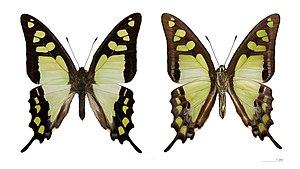
♂ - Deux vues du même spécimen Localité: Brastagi Sumatra, Indonésie. Muséum de Toulouse
Le genre Graphium regroupe des insectes lépidoptères de la famille des Papilionidae et de la sous-famille des Papilioninae.